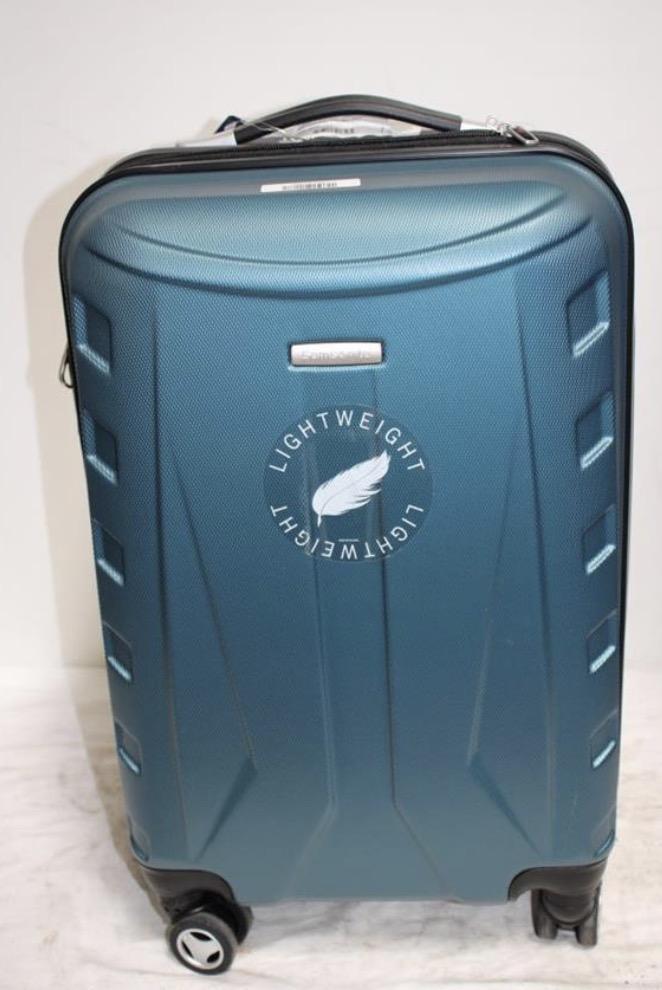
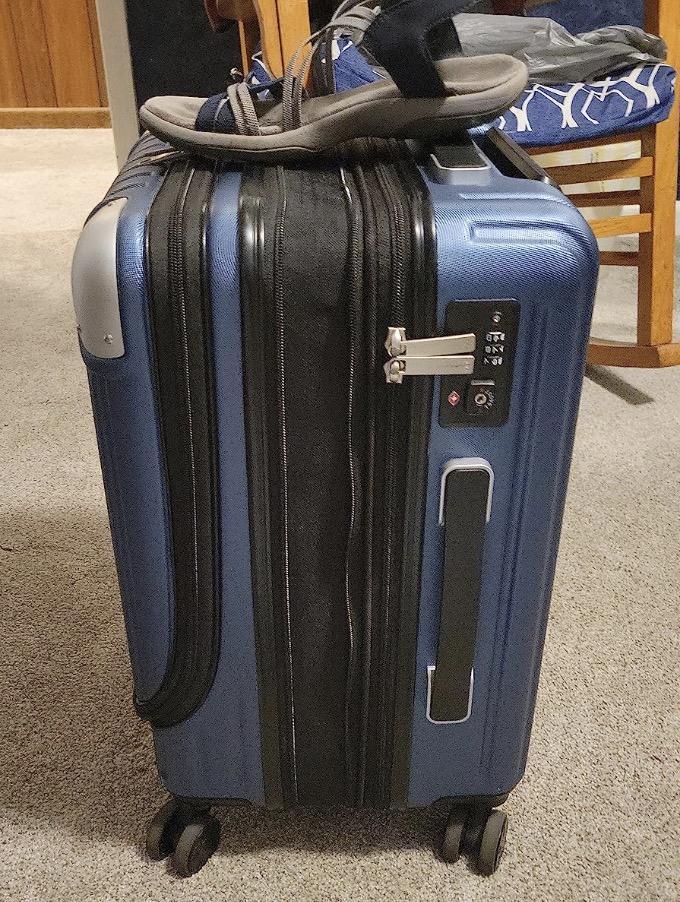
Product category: items_tea
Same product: no